Sabrina Carpenter

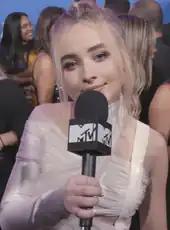
Carpenter at the 2018 MTV Video Music Awards

On November 9, 2018, Carpenter released her third studio album, "", which received positive reviews. Set to be released as one album, Carpenter announced that the album would be split into two acts with second act set for release in early 2019. The album garnered two singles, "Almost Love" and "Sue Me", which both reached number one on the US Dance Club Songs chart. Two promotional singles preceded the album: "Paris" and "Bad Time". Carpenter promoted the album on "The Today Show", as well as "Live with Kelly and Ryan".